List of east–west roads in Toronto

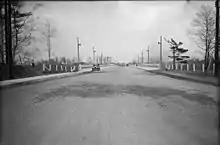
Looking south on Millwood Road to Leaside Viaduct, 1928

Dupont Street is named for George Dupont Wells, son of Colonel Joseph Wells. George was one of the first students of Upper Canada College, and several other streets are named after him. These include Wells Street and Wells Hill. Dupont Street begins at Dundas Street as a continuation of Annette Street. It runs parallel to (though with a few jogs) and south of the CPR Midtown tracks east to Avenue Road. The Galleria Mall, located on the southwest corner of Dupont Street and Dufferin Street, was the only enclosed shopping centre located on Dupont Street, as well as in Old Toronto west of Avenue Road and north of Bloor Street / Danforth Avenue. However, the mall was permanently closed in late 2019 and demolished in 2020 for condo redevelopment. Dupont station of Line 1 Yonge–University serves this street at Spadina Road.